Wednesday (TV series)

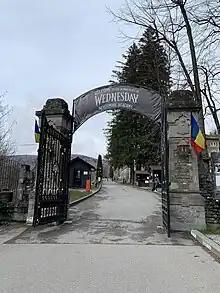
The entrance to Cantacuzino Castle as of April 2023 has been marketed as the shooting location of "Nevermore Academy"

Principal photography for the first season took place between September 2021 and March 2022 in the Southern Carpathian town of Bușteni, Romania. Filming locations included Cantacuzino Castle, serving as the setting for the fictional Nevermore Academy, Politehnica University of Bucharest, Sinaia railway station, the Bucharest Botanical Garden, Monteoru House and the historic Olga Greceanu Mansion in Dâmbovița County, standing in for the Gates mansion. Exterior shots of Cantacuzino Castle were supplemented with computer-generated imagery. Other settings, including the entire town of Jericho, were constructed at Buftea Studios. Production designer Mark Scruton based his set design primarily on Charles Addams's original cartoons and drew inspiration from Burton-directed films such as "Beetlejuice" (1988) and "Charlie and the Chocolate Factory" (2005).